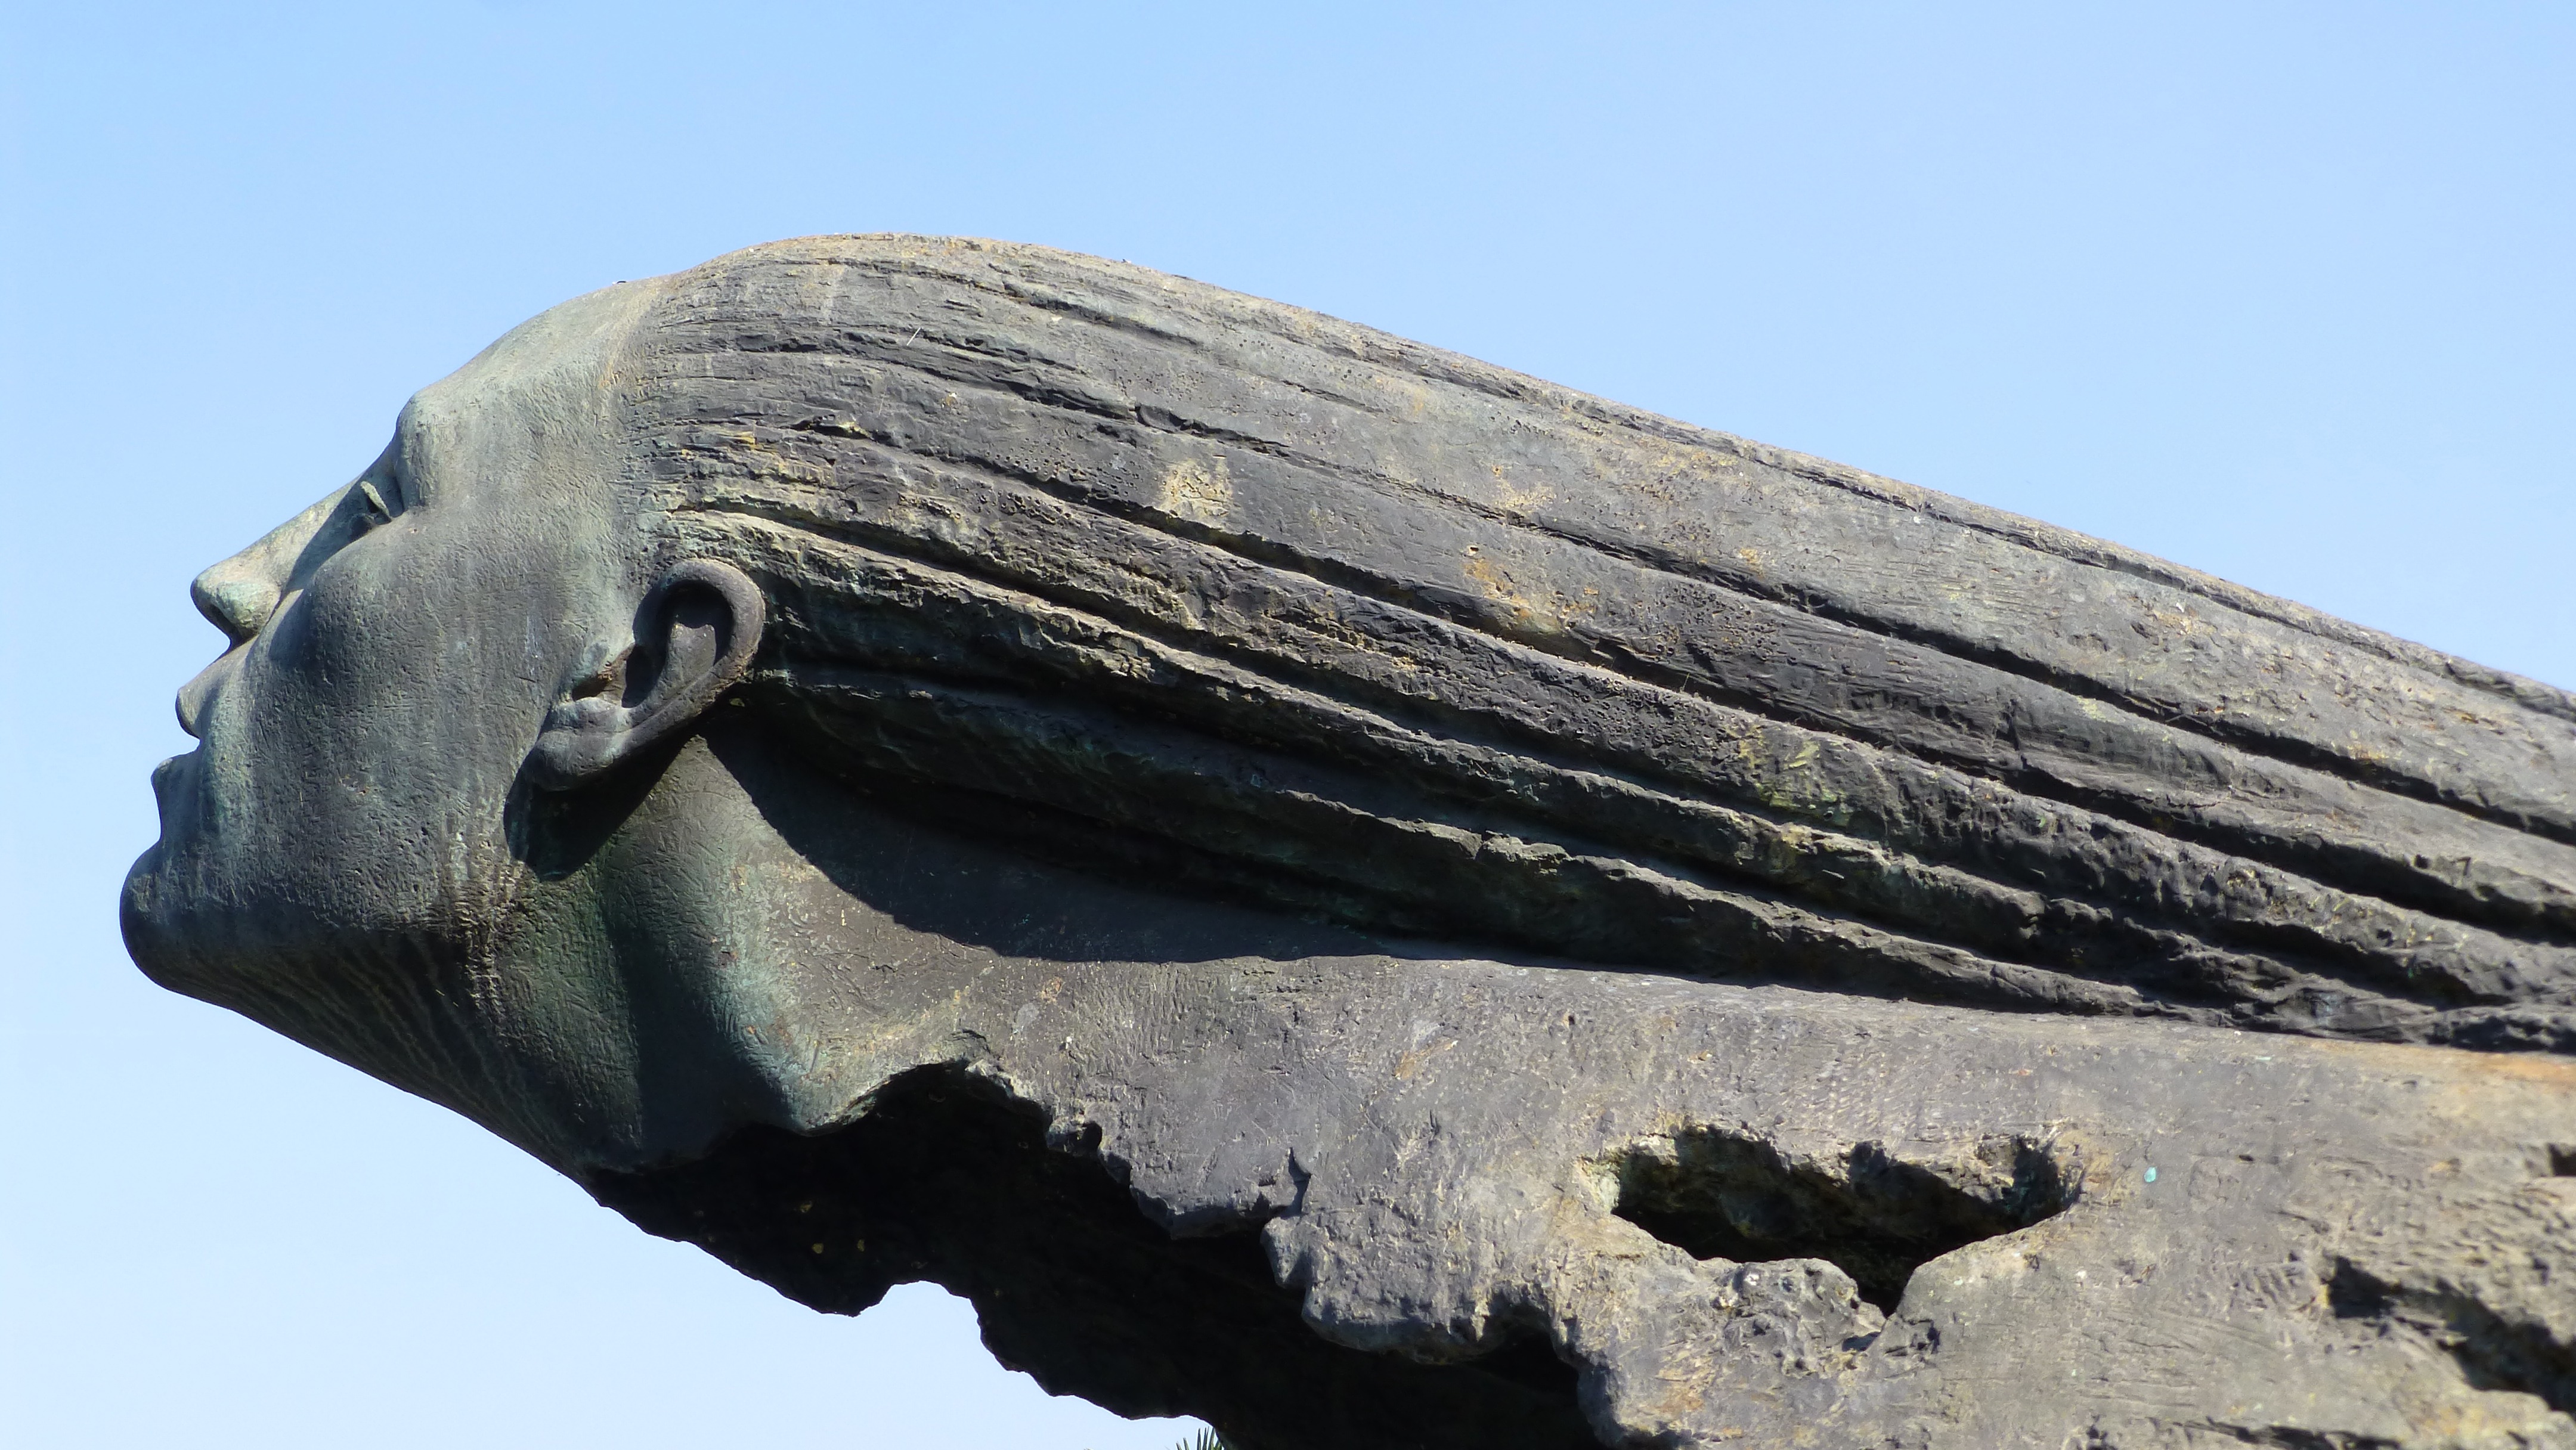
rock, wood, monument, statue, italy, material, garda, sculpture, art, geology, monolith, high speed, desenzano del garda, woman's head, ancient history, ital air force